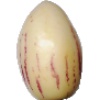
Label: Pepino 1